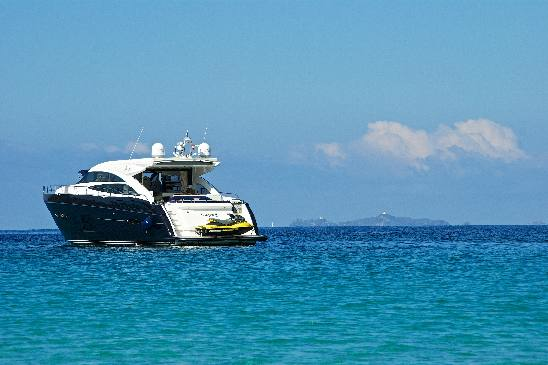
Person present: No